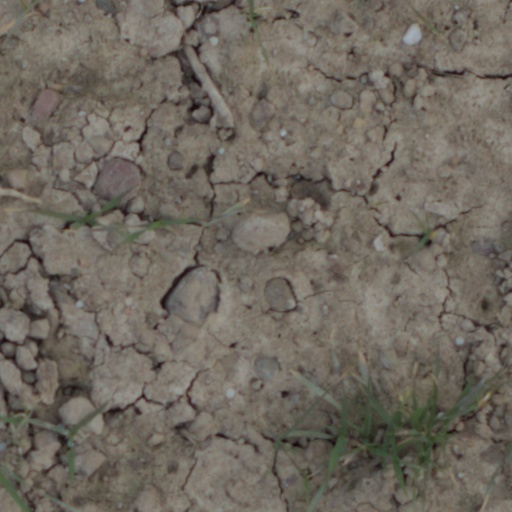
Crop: wheat